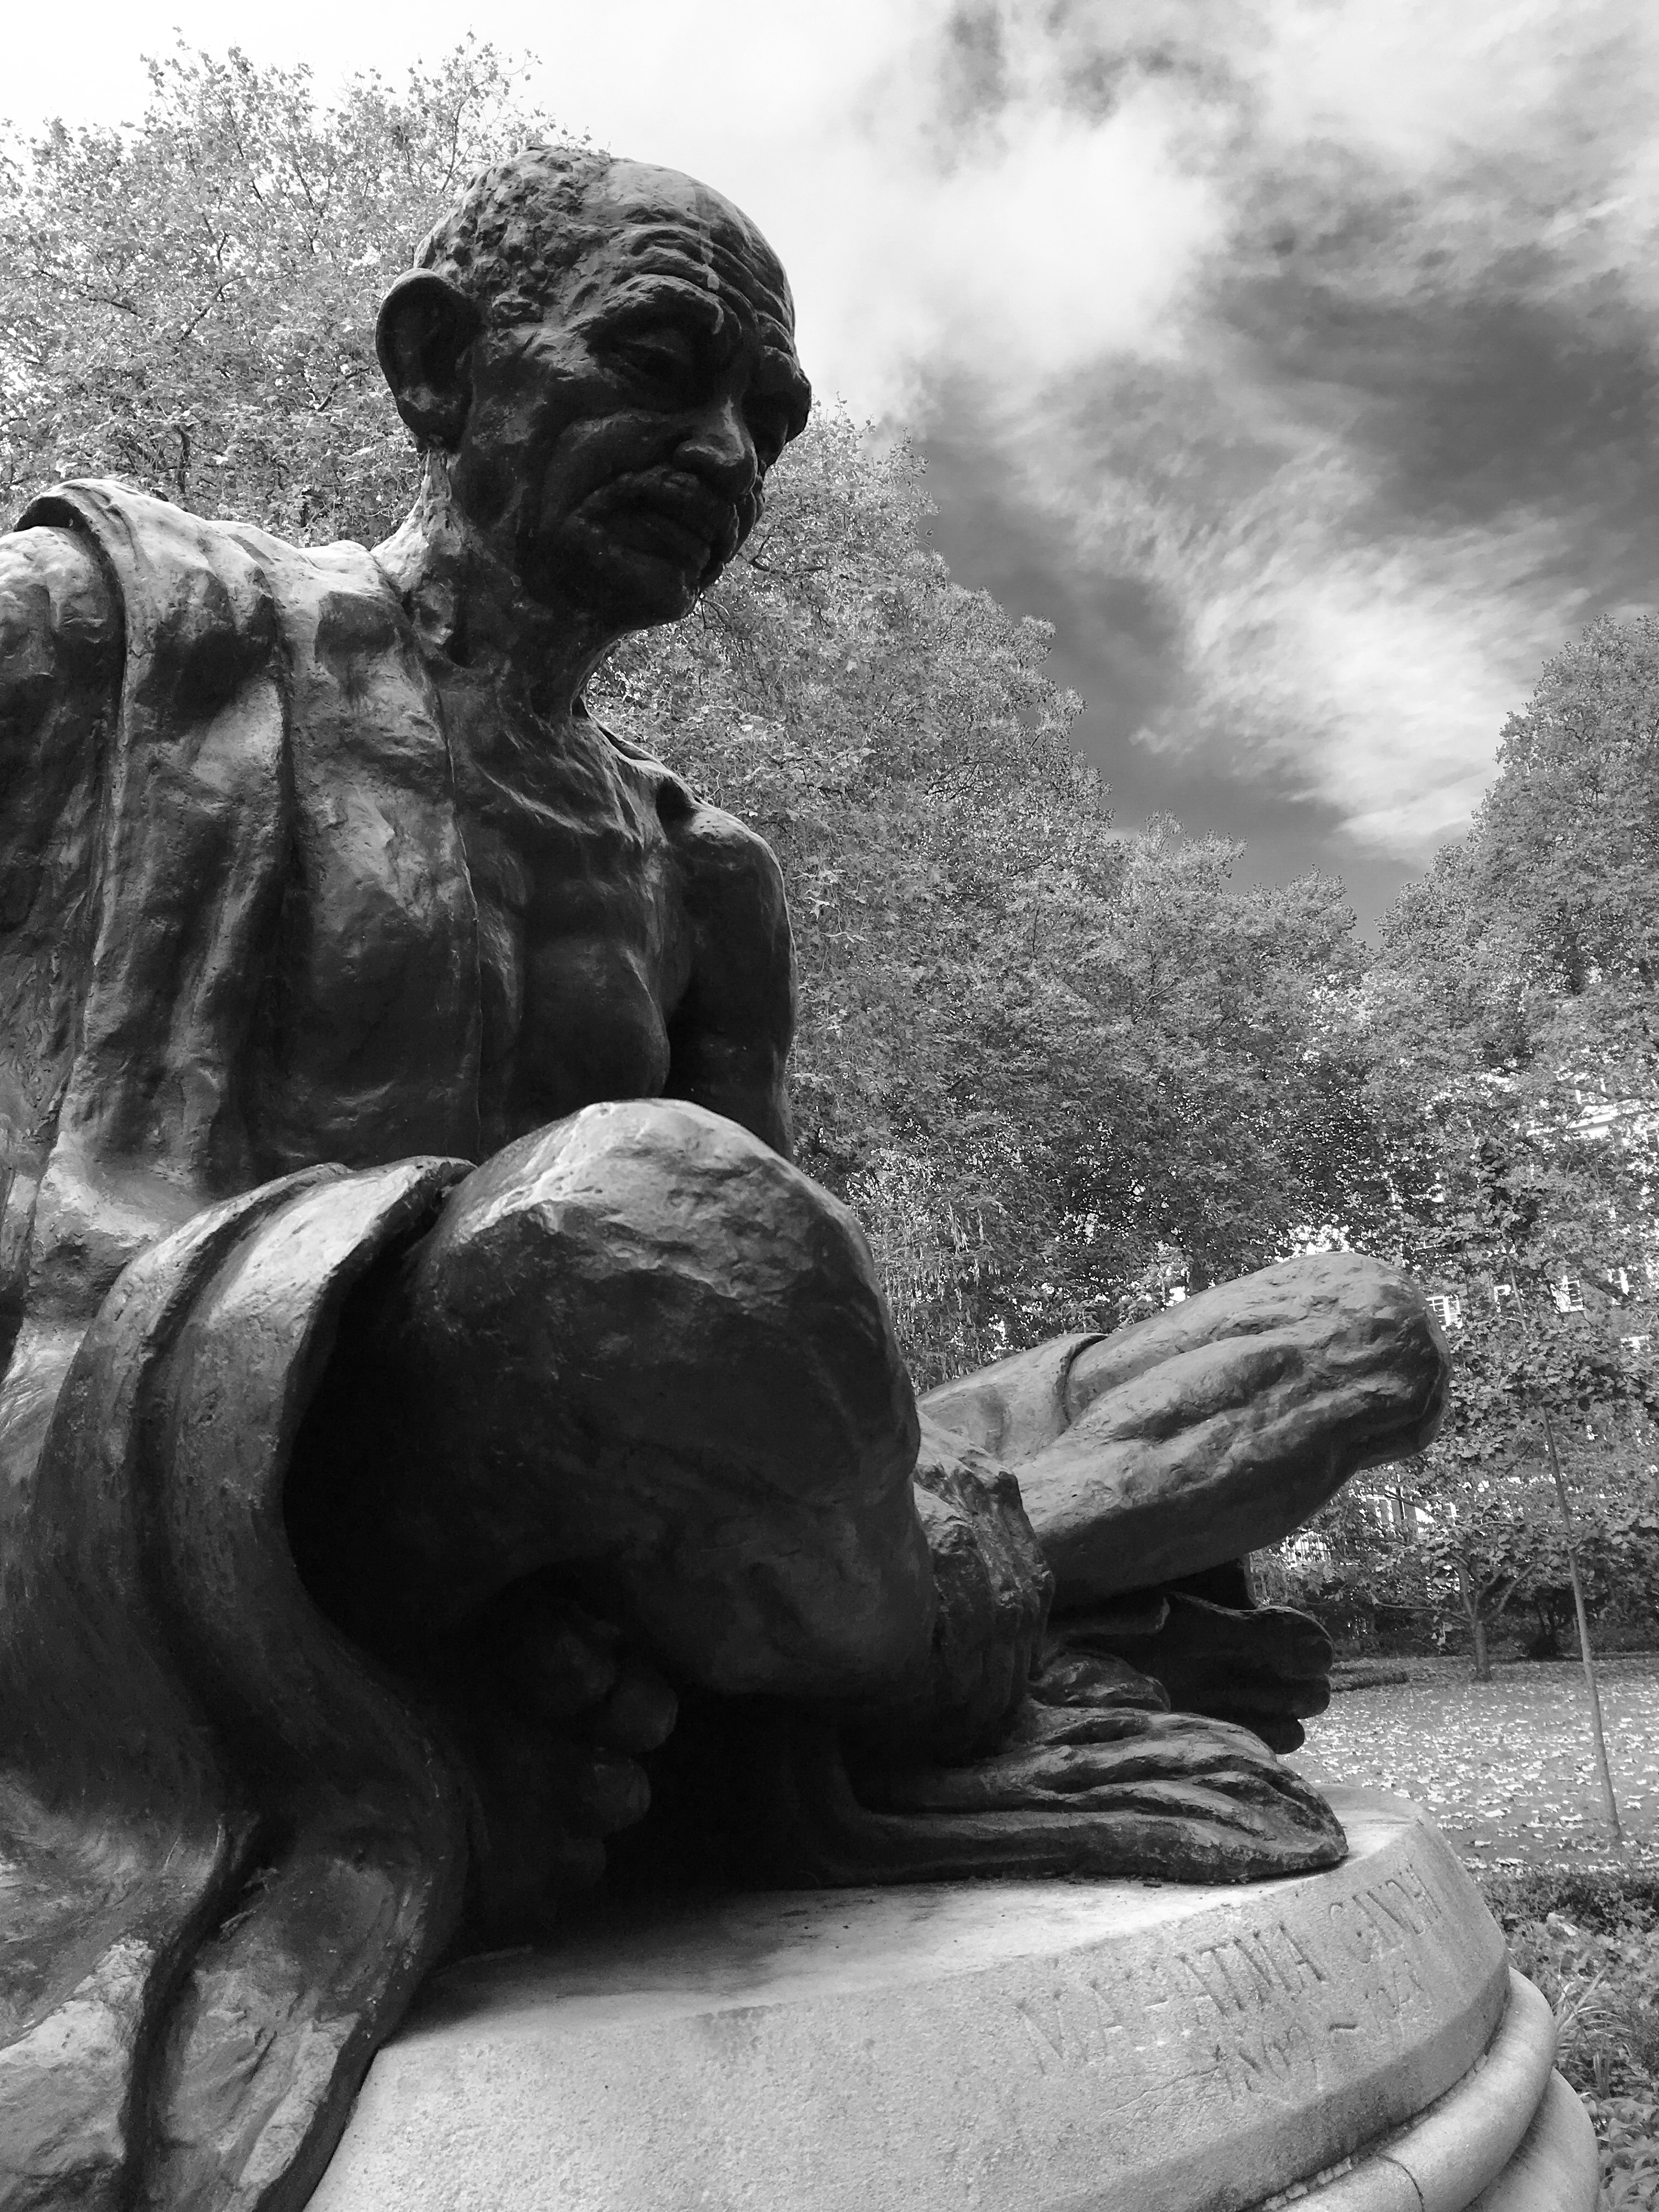
rock, black and white, city, monument, travel, statue, sitting, park, sightseeing, exterior, historic, black, garden, monochrome, uk, england, sculpture, london, art, place, temple, british, history, famous, english, historical, camden, gandhi, tavistock square, bloomsbury, monochrome photography, ancient history, human positions